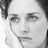
Emotion: neutral